Six Flags New Orleans

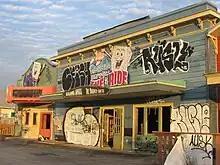
The vandalism and post-Hurricane Katrina look of SpongeBob SquarePants: The Ride in 2011

On July 1, 2006, having announced that the park would be closed "at least" through 2007, Six Flags announced that it had concluded its damage assessments and declared the park to be an "effective total loss"—with no desire or intent by the company to undertake the prohibitive cost of rebuilding—and was in negotiations with the City of New Orleans to make an early exit from the 75-year lease that Six Flags entered into on the property in 2002. However, then-Mayor Ray Nagin said he planned to hold Six Flags to the lease agreement and force them to rebuild. If held to the terms of the lease agreement, Six Flags would have been legally obligated to rebuild the park on the same site, but only to the extent of the insurance money Six Flags received. Six Flags determined the value of assets the storm destroyed was $32.5 million. As of September 2006, Six Flags had collected $11.5 million of insurance proceeds, bringing the insurance receivable balance to $24.4 million. In January 2007, Six Flags officials revealed to the New Orleans "Times-Picayune" that the company was suing its insurers for the remaining $17.5 million in coverage.